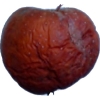
Label: apples